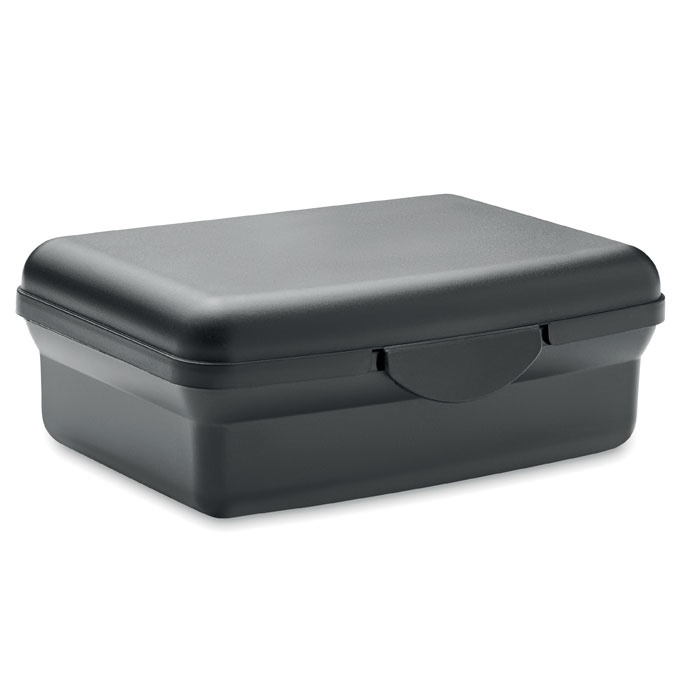
Cutie de pranz din PP 800ml
Cutie de pranz din PP cu inchidere cu clic. Capacitate: 800 ml. Dimensiuni: 17X12X6CM; Culoare: Negru NEGRU; Masura: ; Material: PP; Lungime: 17 cm; Latime: 12 cm; Inaltime: 6 cm; Volum: 1,78 cdm3; Tabel cu marimi: . Metodele de personalizare pentru acest produs, se regasesc mai jos in Fisa Tehnica (Print Template), in format PDF. Dispunem de urmatoarele metode de imprimare (acestea vor fi selectate in functie de compatibilitatea materialului produsului selectat, cu metoda de imprimare) (Print code) : RS Serigrafie rotunda, S Serigrafie, T Transfer serigrafic, TC Transfer ceramic, TD Transfer digital, TR Transfer reflectorizant, TS Sublimare, TT Transfer serigrafic, E Broderie, L Gravare laser, RL Gravare laser pe rotund, BP Imprimare cu rasina, B Embosare, DL Eticheta autocolanta, DO1 Imprimare cu rasina, P Tampografie, RD Imprimare UV pe rotund, PD Imprimare UV
Brand: AndorTipo
Category: Home & Garden > Kitchen & Dining > Food & Beverage Carriers > Lunch Boxes & Totes > Lunch Box Sets